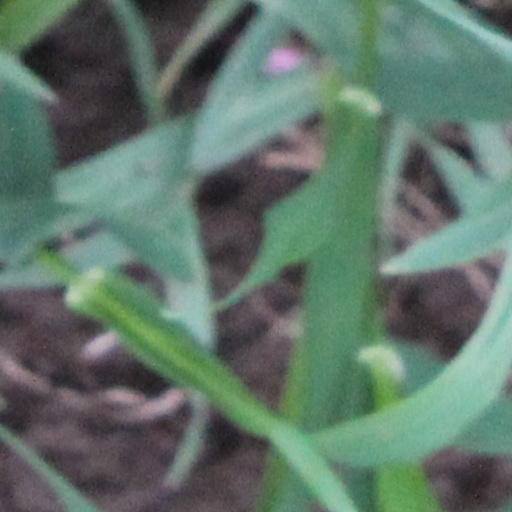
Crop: wheat